Soulmate (band)

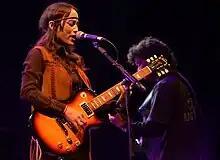
Soulmate at Harley Rock Riders Season III (2012)

Soulmate was a blues rock band from Shillong, Meghalaya, India. The band is primarily made up of Rudy Wallang (guitar/vocals/songwriter) and Tipriti TIPS Kharbangar (vocals/guitar), although they frequently teamed up with session musicians (on drums, bass, organ and possibly other backup instruments) when on tour. Tipriti is considered one of the finest female singers to have emerged from North East India and Wallang is considered one of the most respected blues guitarists of India.